Cruyff Court Saba

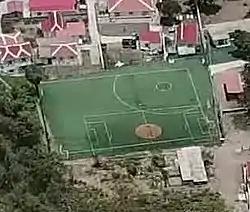

Cruyff Court Saba is a soccer stadium in The Bottom, Saba, a public body of the Netherlands in the Caribbean. It is the only stadium on the island and currently hosts local soccer activity, and occasionally baseball and softball. It officially opened in April 2011 and holds the distinction of being the largest Cruyff Court in the world.